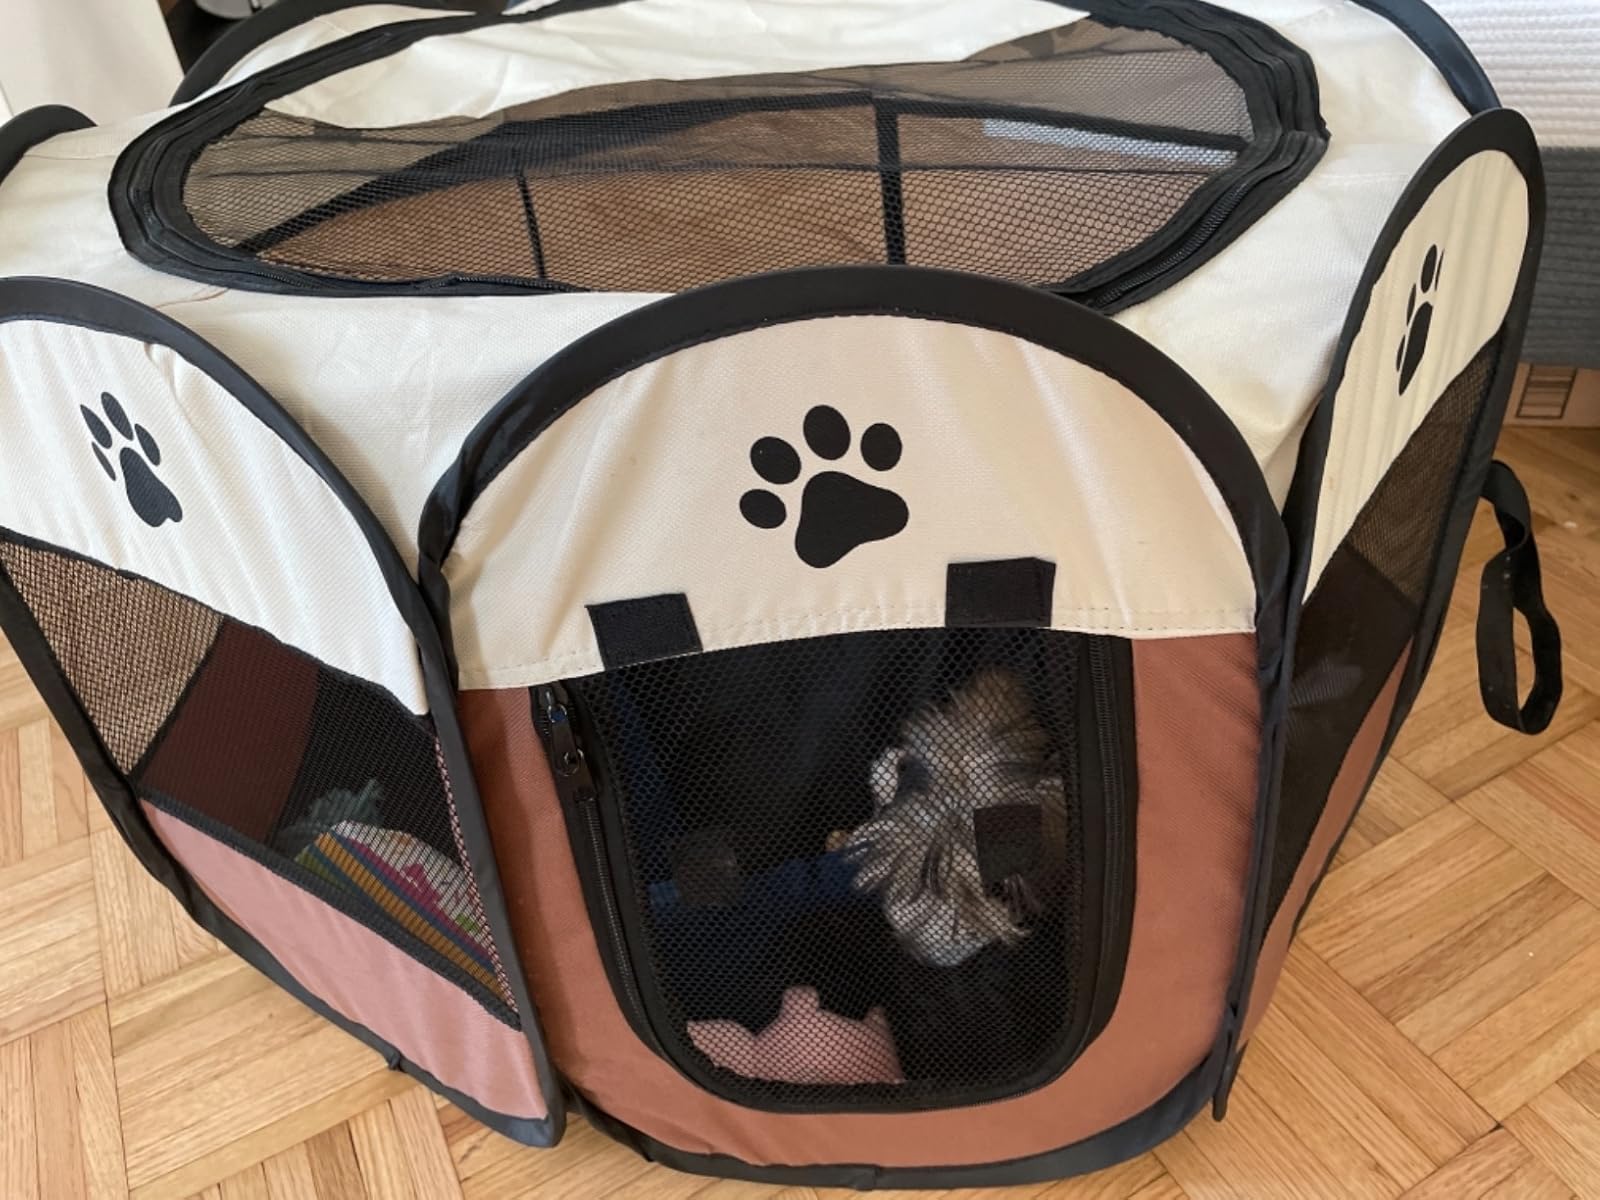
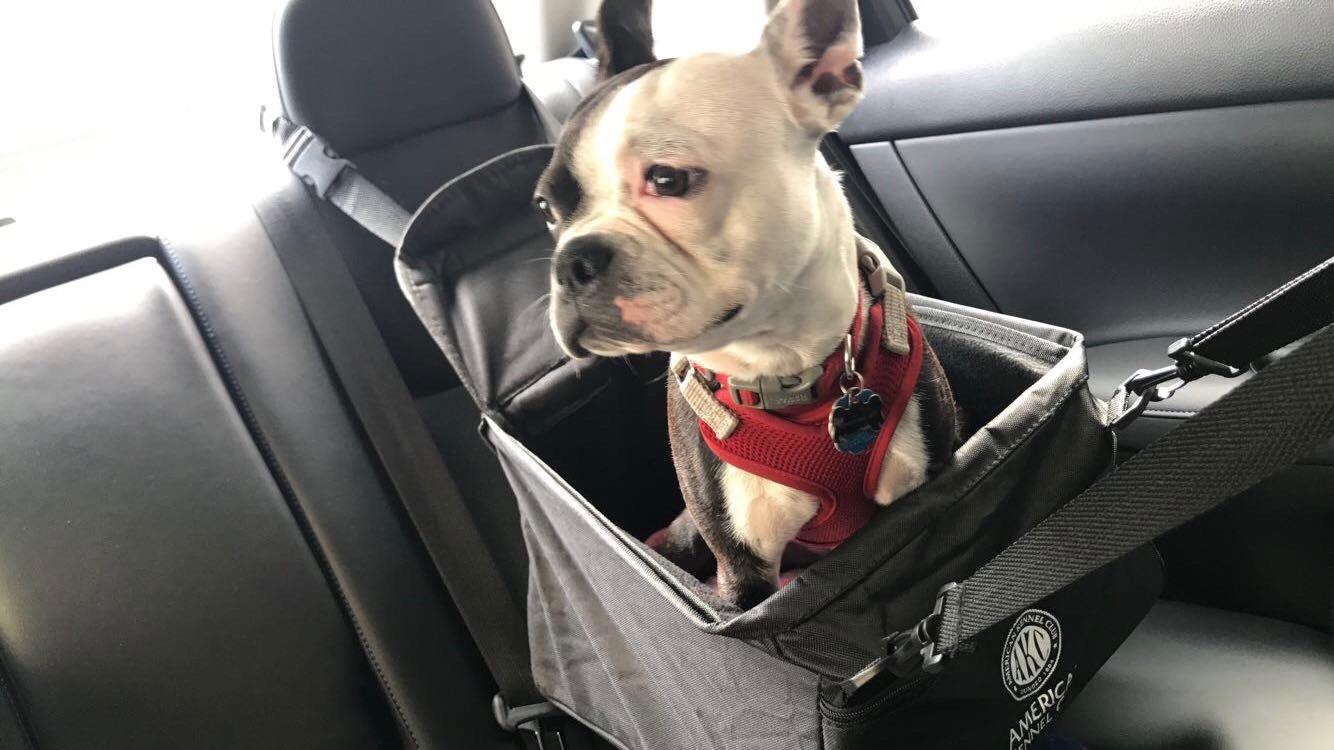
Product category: items_kennel
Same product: no